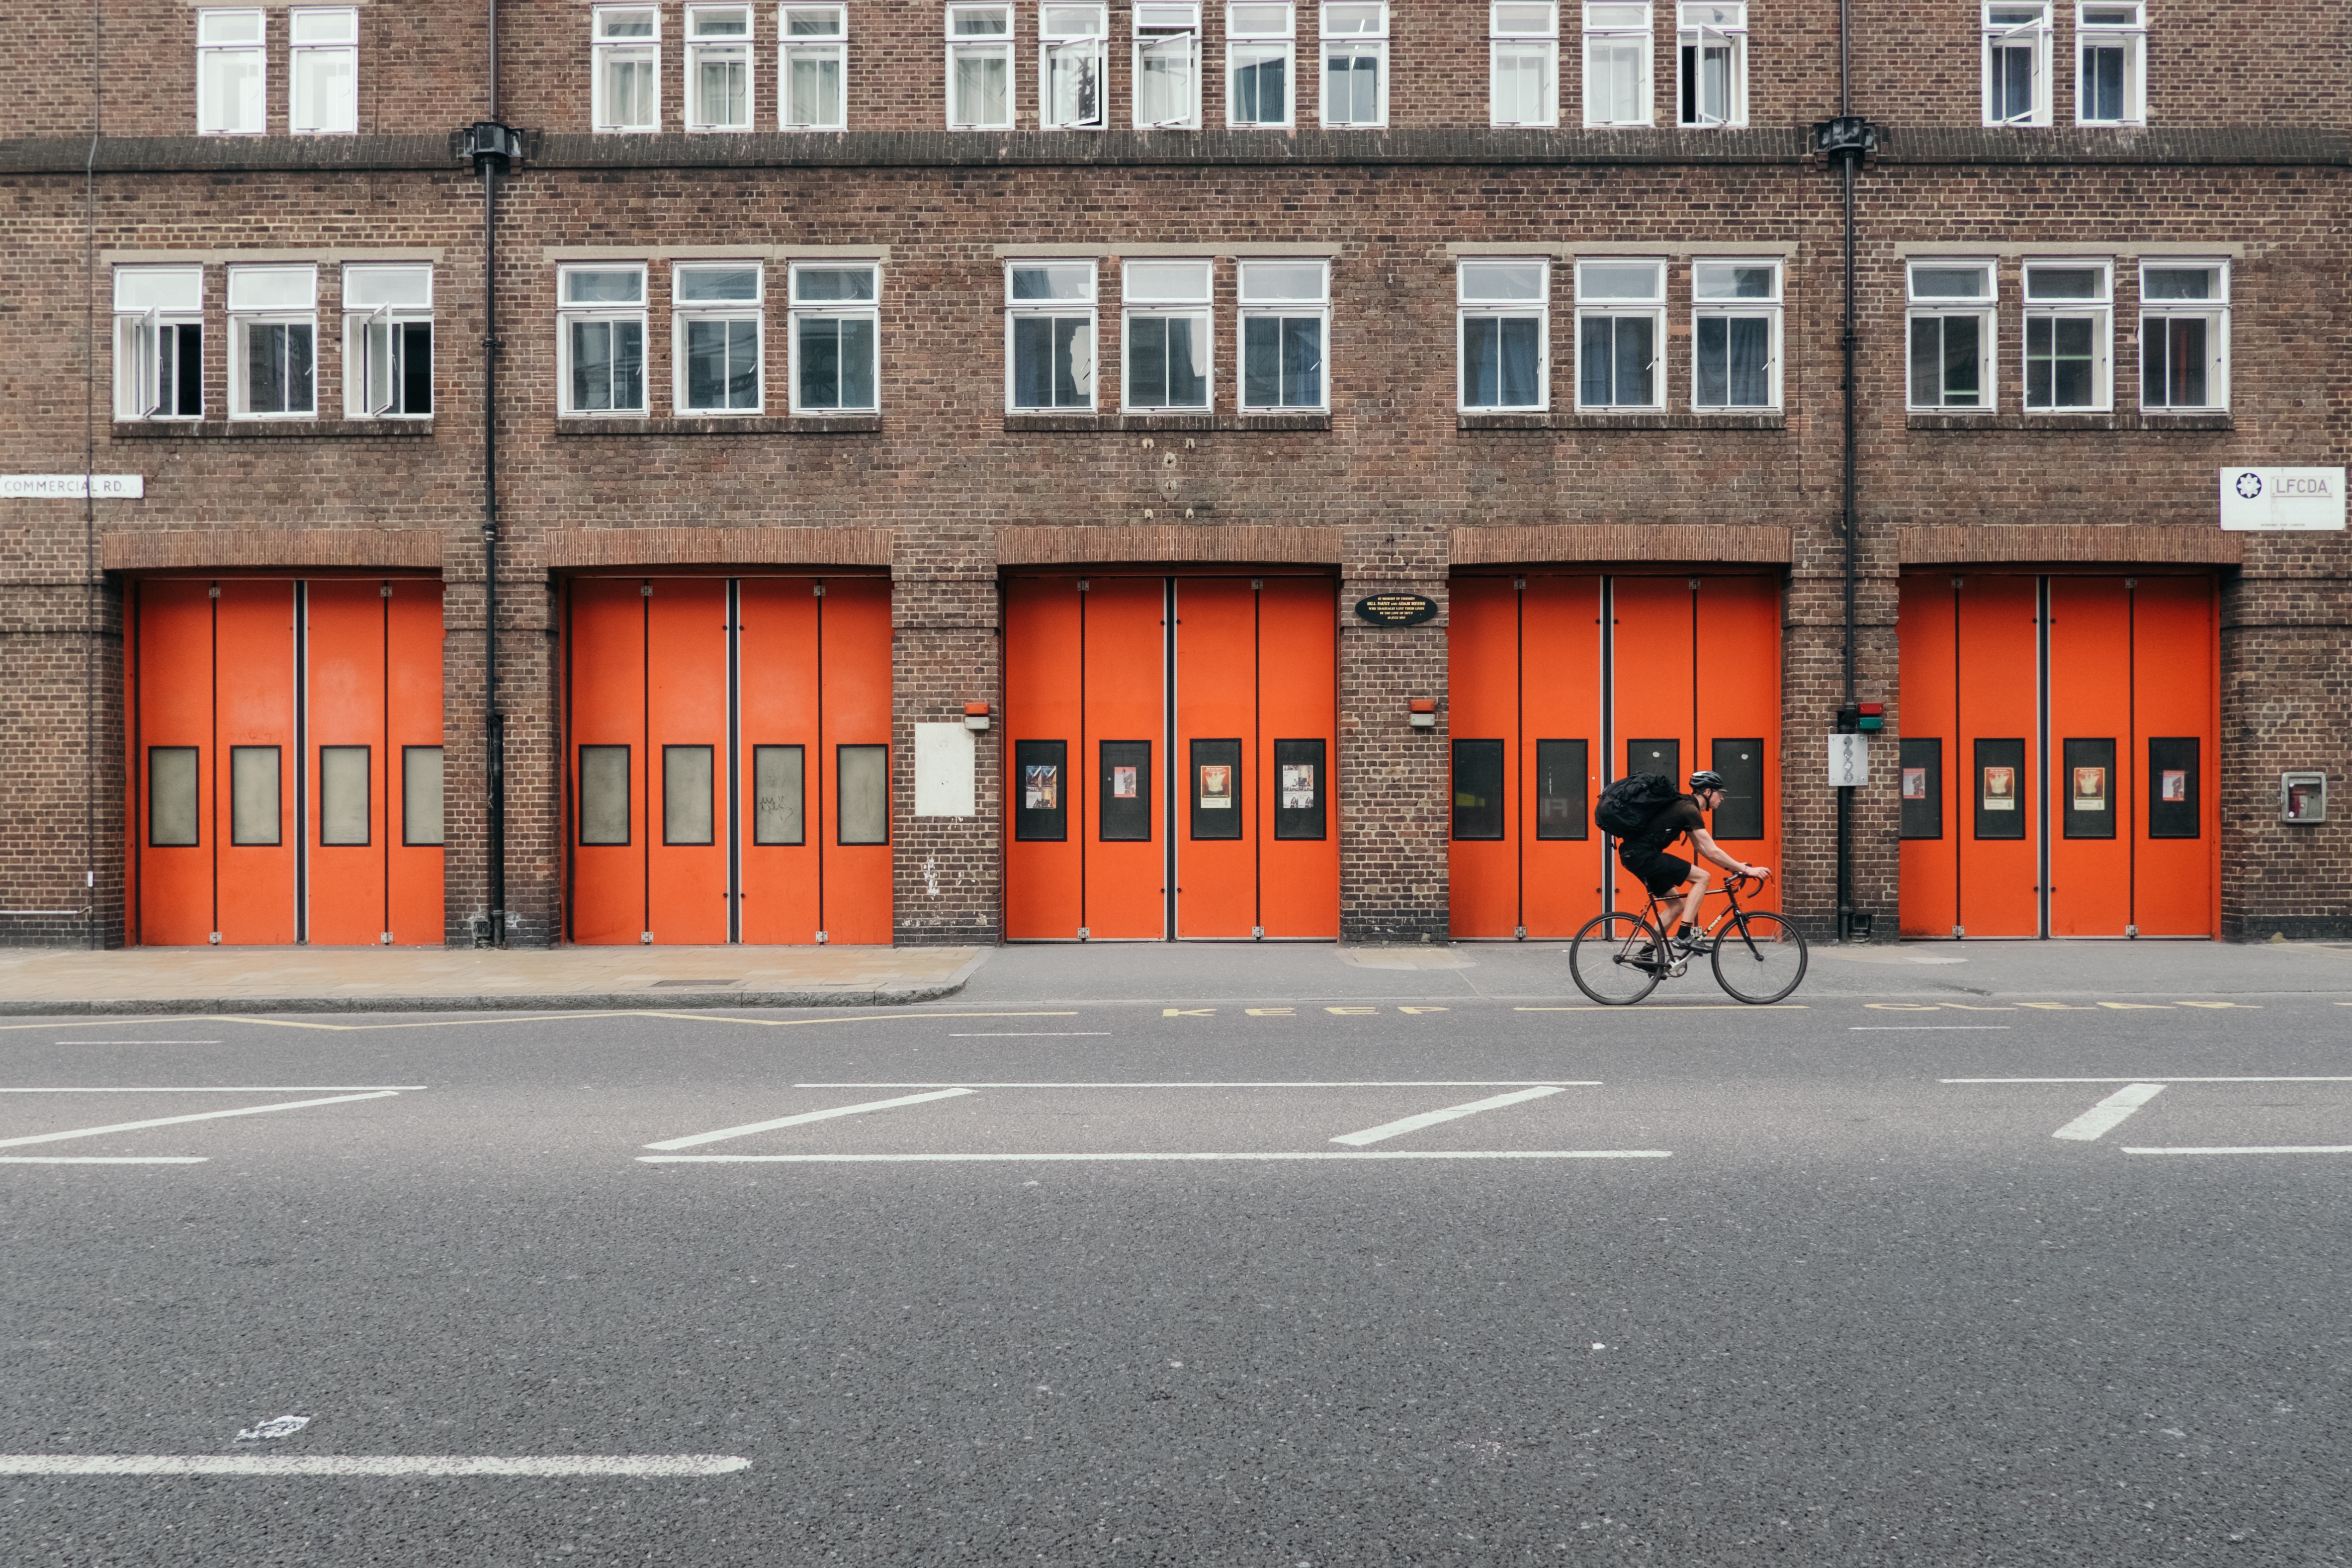
architecture, road, street, window, building, city, wall, downtown, facade, brick, lane, door, infrastructure, neighbourhood, urban area, residential area, human settlement